Chandler Stephenson

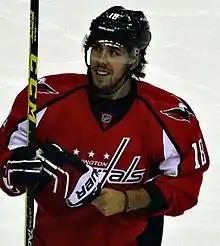
Stephenson in October 2015 during a game against the Pittsburgh Penguins.

The following season, Stephenson was again returned to the AHL for the 2015–16 season after attending the Capitals rookie camp. He earned his first NHL recall on October 15, 2015, after registering one assist. In his first two games with the Capitals Stephenson averaged 9 minutes and 24 seconds of ice time per game and won 9 of the 15 faceoffs. In his second game, Stephenson played on the fourth line alongside Brooks Laich and André Burakovsky. He played a total of nine games with the Capitals before being returned to the Hershey Bears. Upon rejoining the Bears, Stephenson continued to produce and concluded the season with a career-high 21 assists and 28 points.